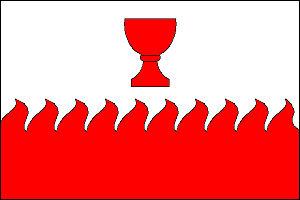
Hořátev est une commune du district de Nymburk, dans la région de Bohême-Centrale, en République tchèque. Sa population s'élevait à 815 habitants en 2020.